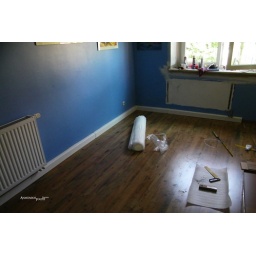
a new floor in the kitchen